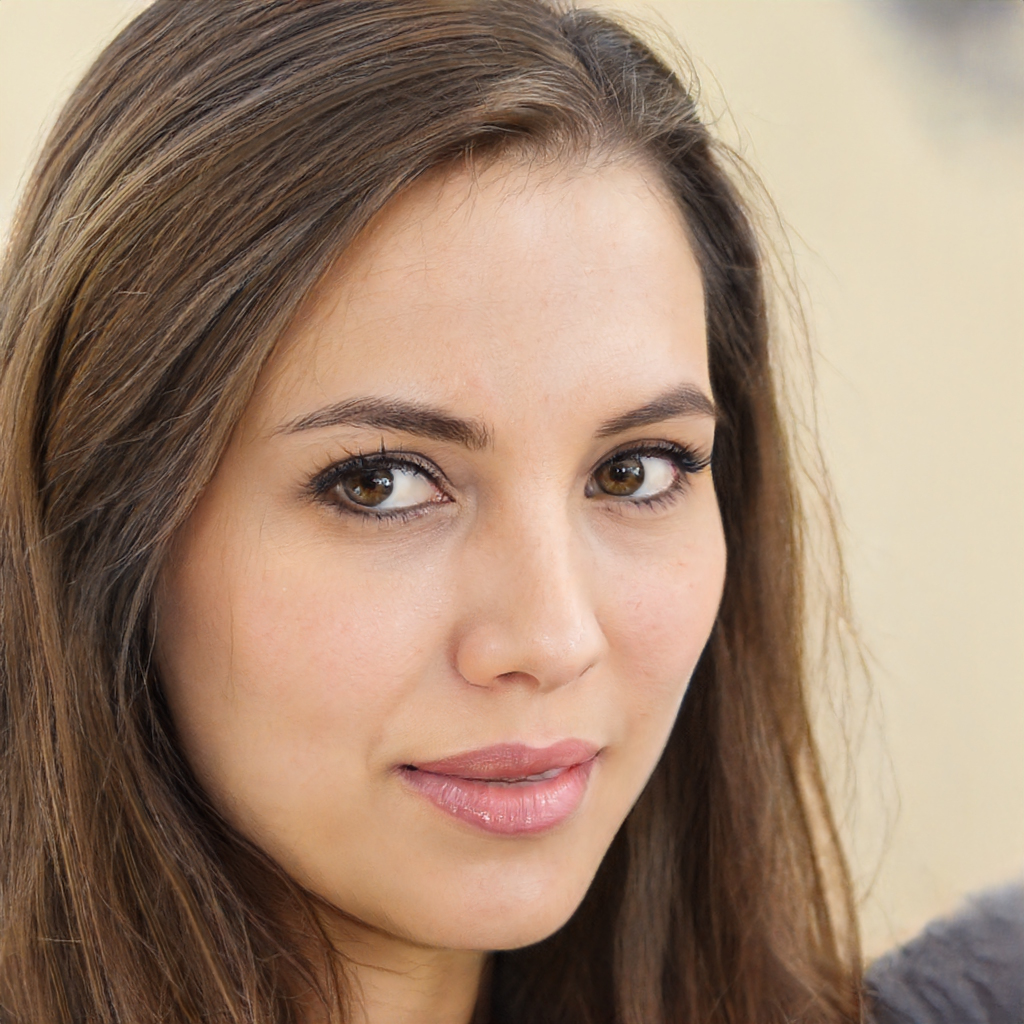
Gender: Female